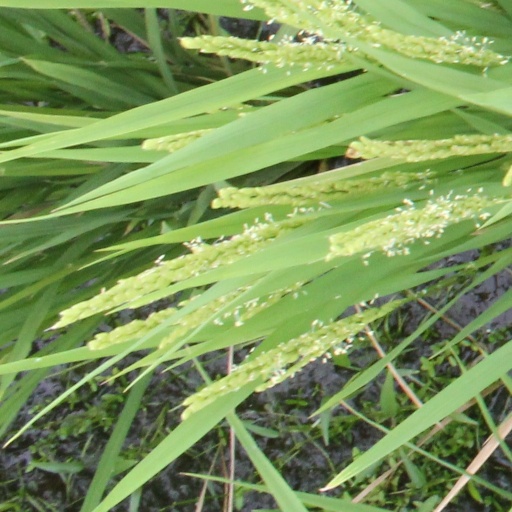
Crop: rice